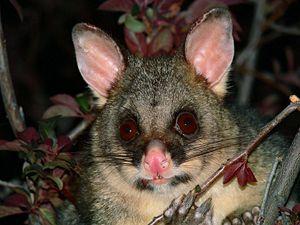
Trichosurus vulpecula, appelé Phalanger-renard, Phalanger vulpin, Phalanger commun, Opossum d'Australie, Opossum à queue en brosse, Cousou ou localement « possum », est une espèce de petits marsupiaux arboricoles australiens à queue préhensile qui se nourrit de feuillages et de fruits mais aussi d'insectes, d'œufs, d'oisillons et de porcelets. Introduit en Nouvelle-Zélande pour sa fourrure, il y est à présent considéré comme une espèce invasive car, sans prédateur sur cette île, il pille les nids, blesse les arbres et transmet la tuberculose bovine.